Seeing a Large Cat

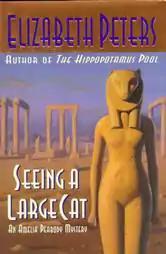
Cover for the first edition of "Seeing a Large Cat"

Seeing a Large Cat is the ninth novel in the Amelia Peabody historical mystery series by Elizabeth Peters, first published in 1997. The story takes place in Egypt during the archaeological dig season of 1903–1904.